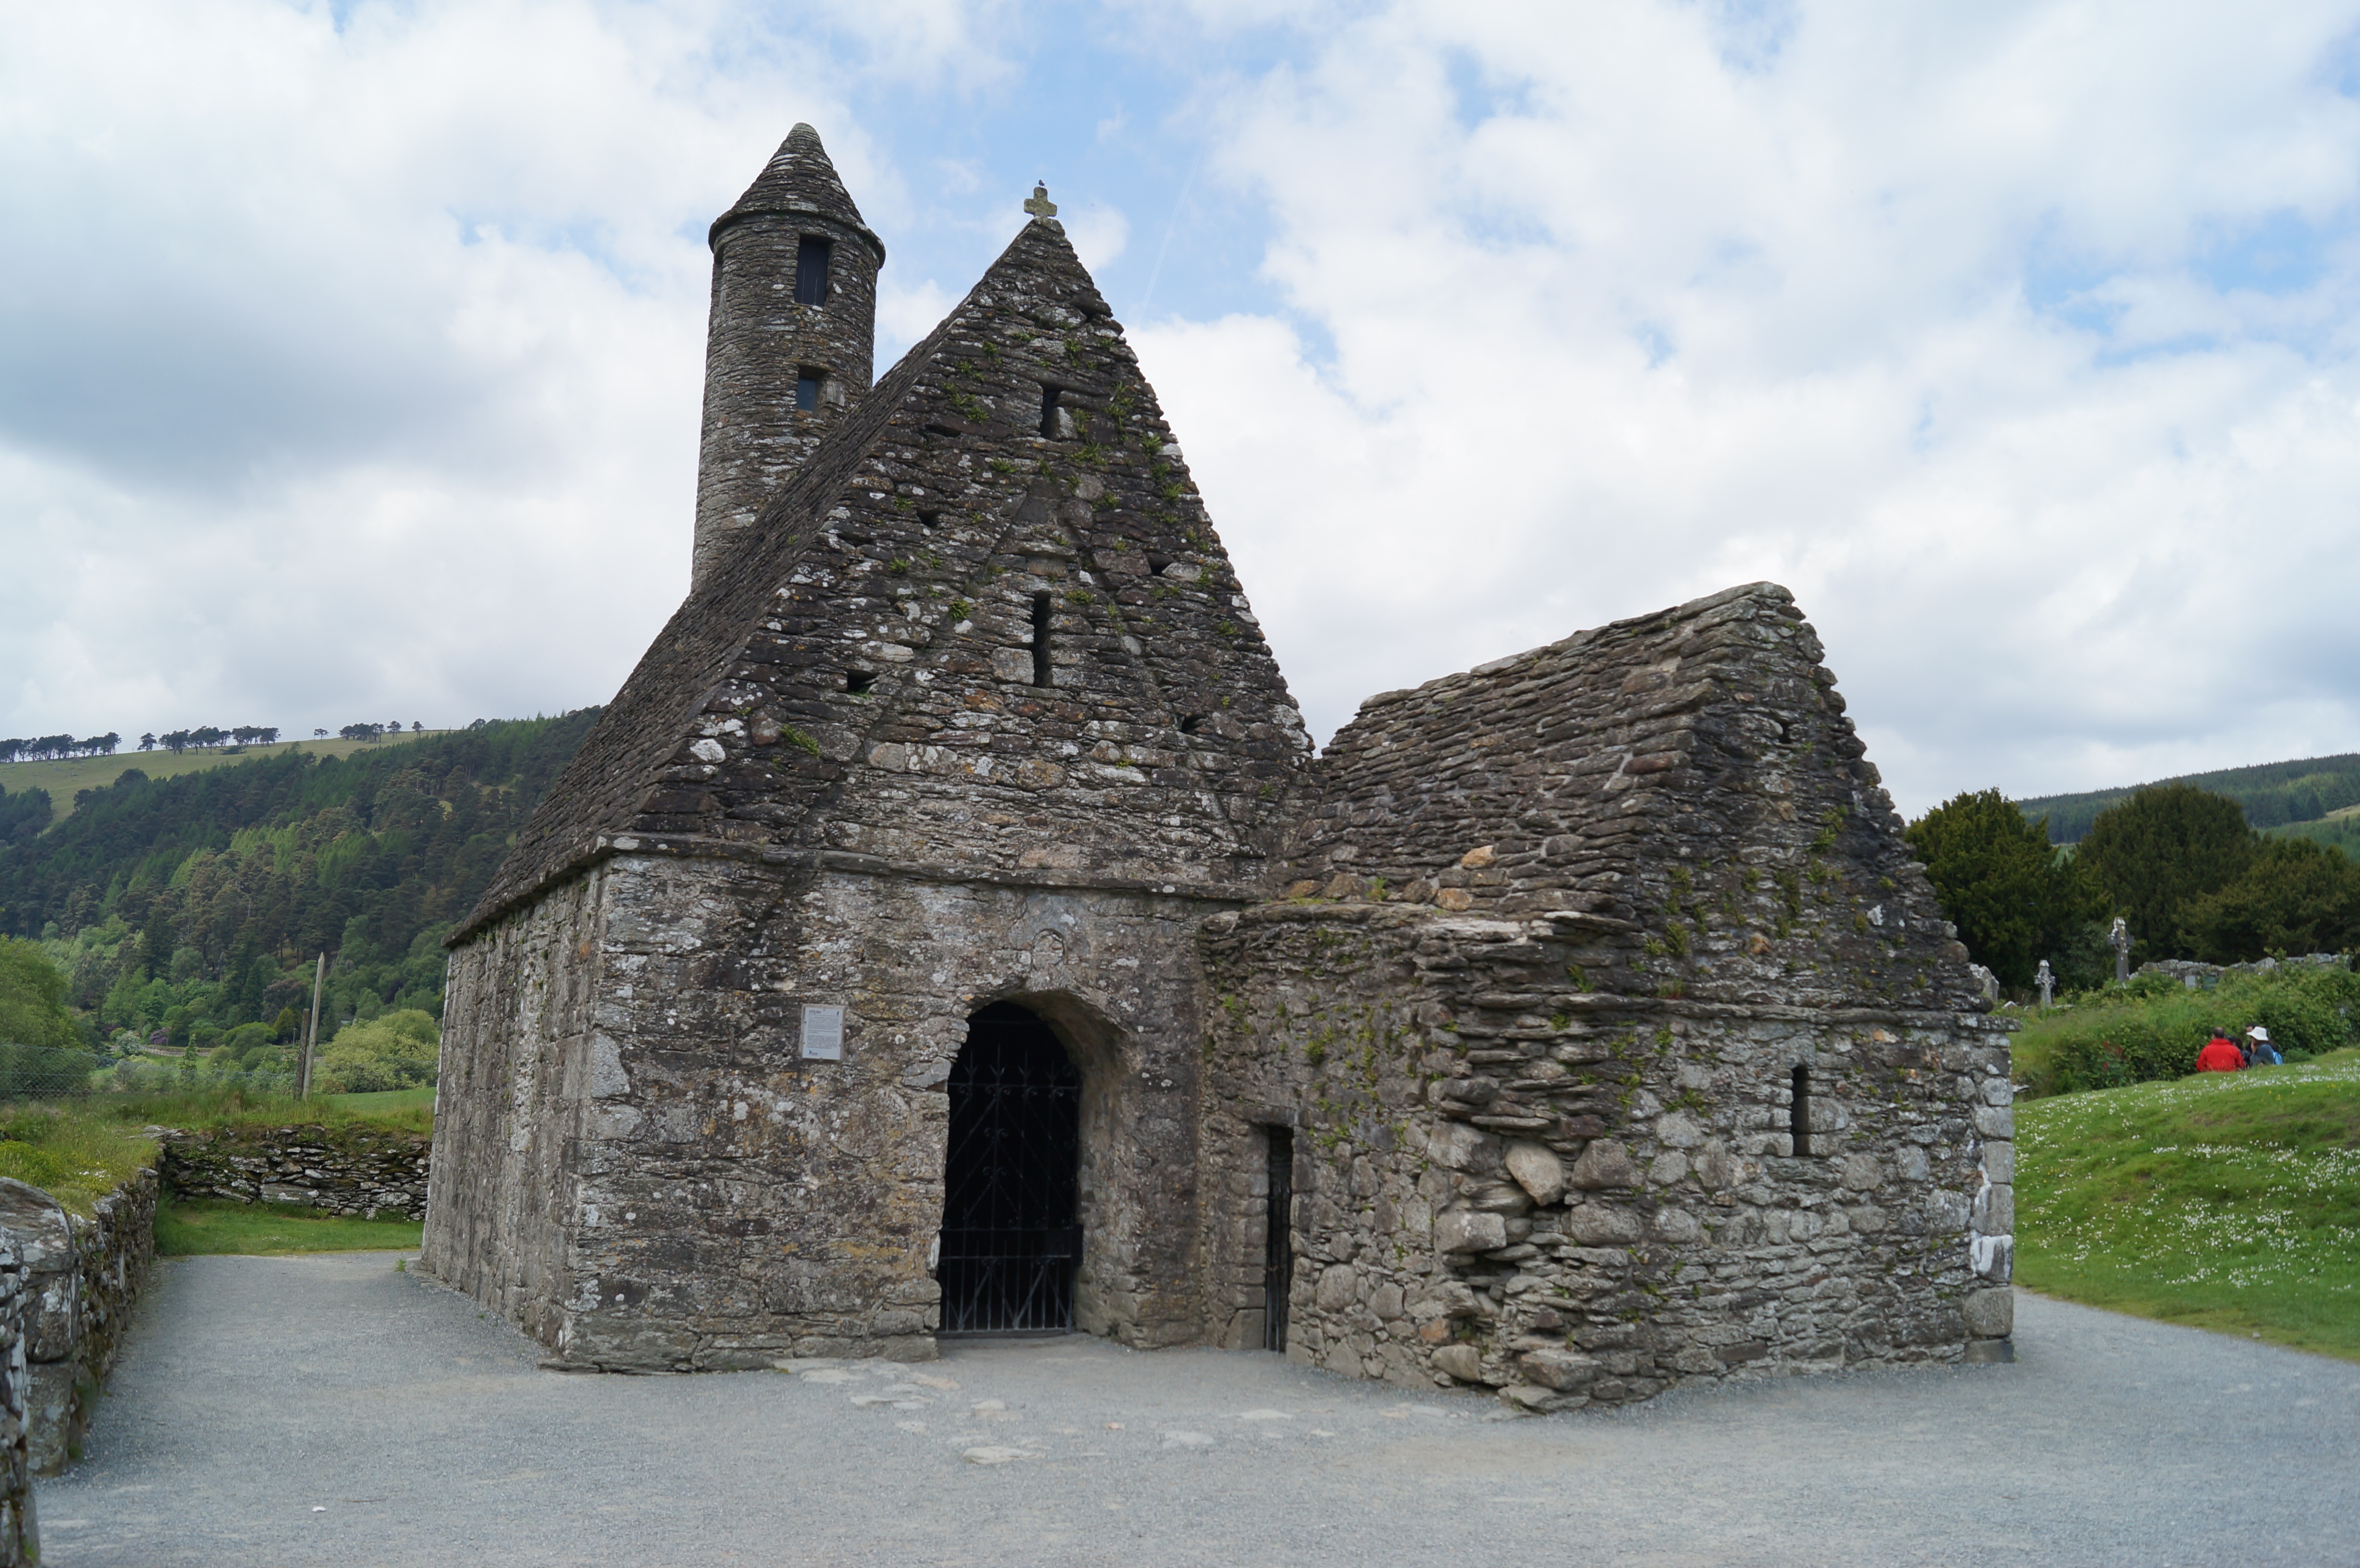
rock, architecture, building, chateau, old, stone, europe, religion, castle, ancient, landmark, church, cathedral, chapel, fortification, christian, place of worship, ruins, monastery, culture, christianity, ireland, orthodox, european, abbey, historical, middle ages, glenadlough, historic site, ancient history, spanish missions in california